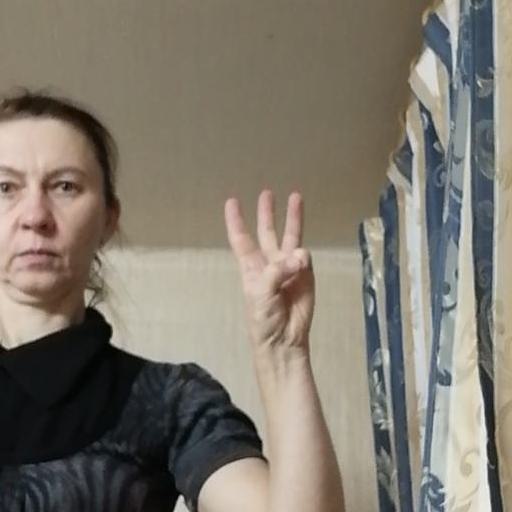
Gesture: three